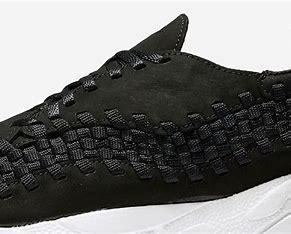
Brand: Nike
Model: Air Footscape Woven